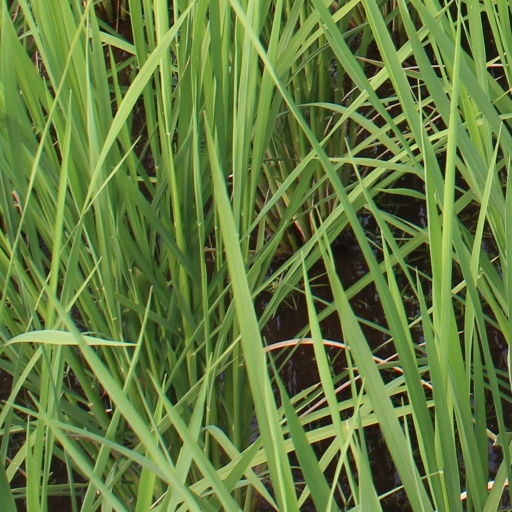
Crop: rice